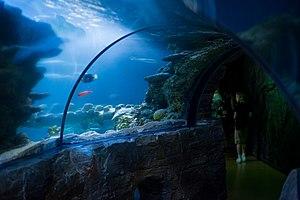
Sea Life Londres est un aquarium situé au centre de Londres, ouvert en 1997 et propriété de Merlin Entertainments.